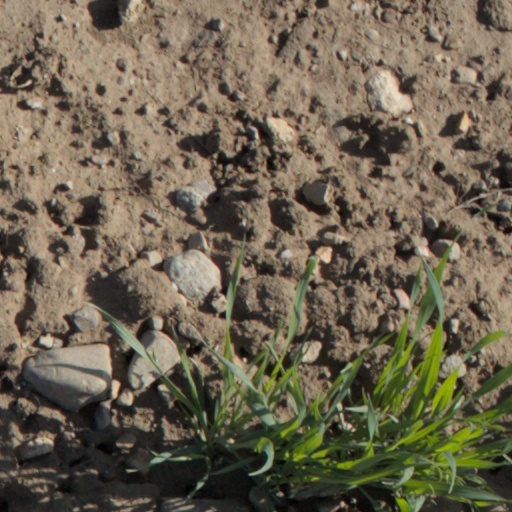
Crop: wheat